Sport in Calgary

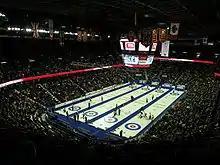
The 2009 Tim Hortons Brier was held at the Saddledome in Calgary

Calgary's multipurpose arena, the Scotiabank Saddledome was formerly known as the Olympic Saddledome. The Saddledome was the first modern arena in North America capable of accommodating an Olympic regulation-sized ice rink. Calgary's primary open-air stadium, McMahon Stadium, was the site of the opening and closing ceremonies of the Olympics and is currently the venue for Calgary's Canadian Football League team, the Calgary Stampeders. The stadium has a capacity of 35,400 and is the fifth largest in Canada.